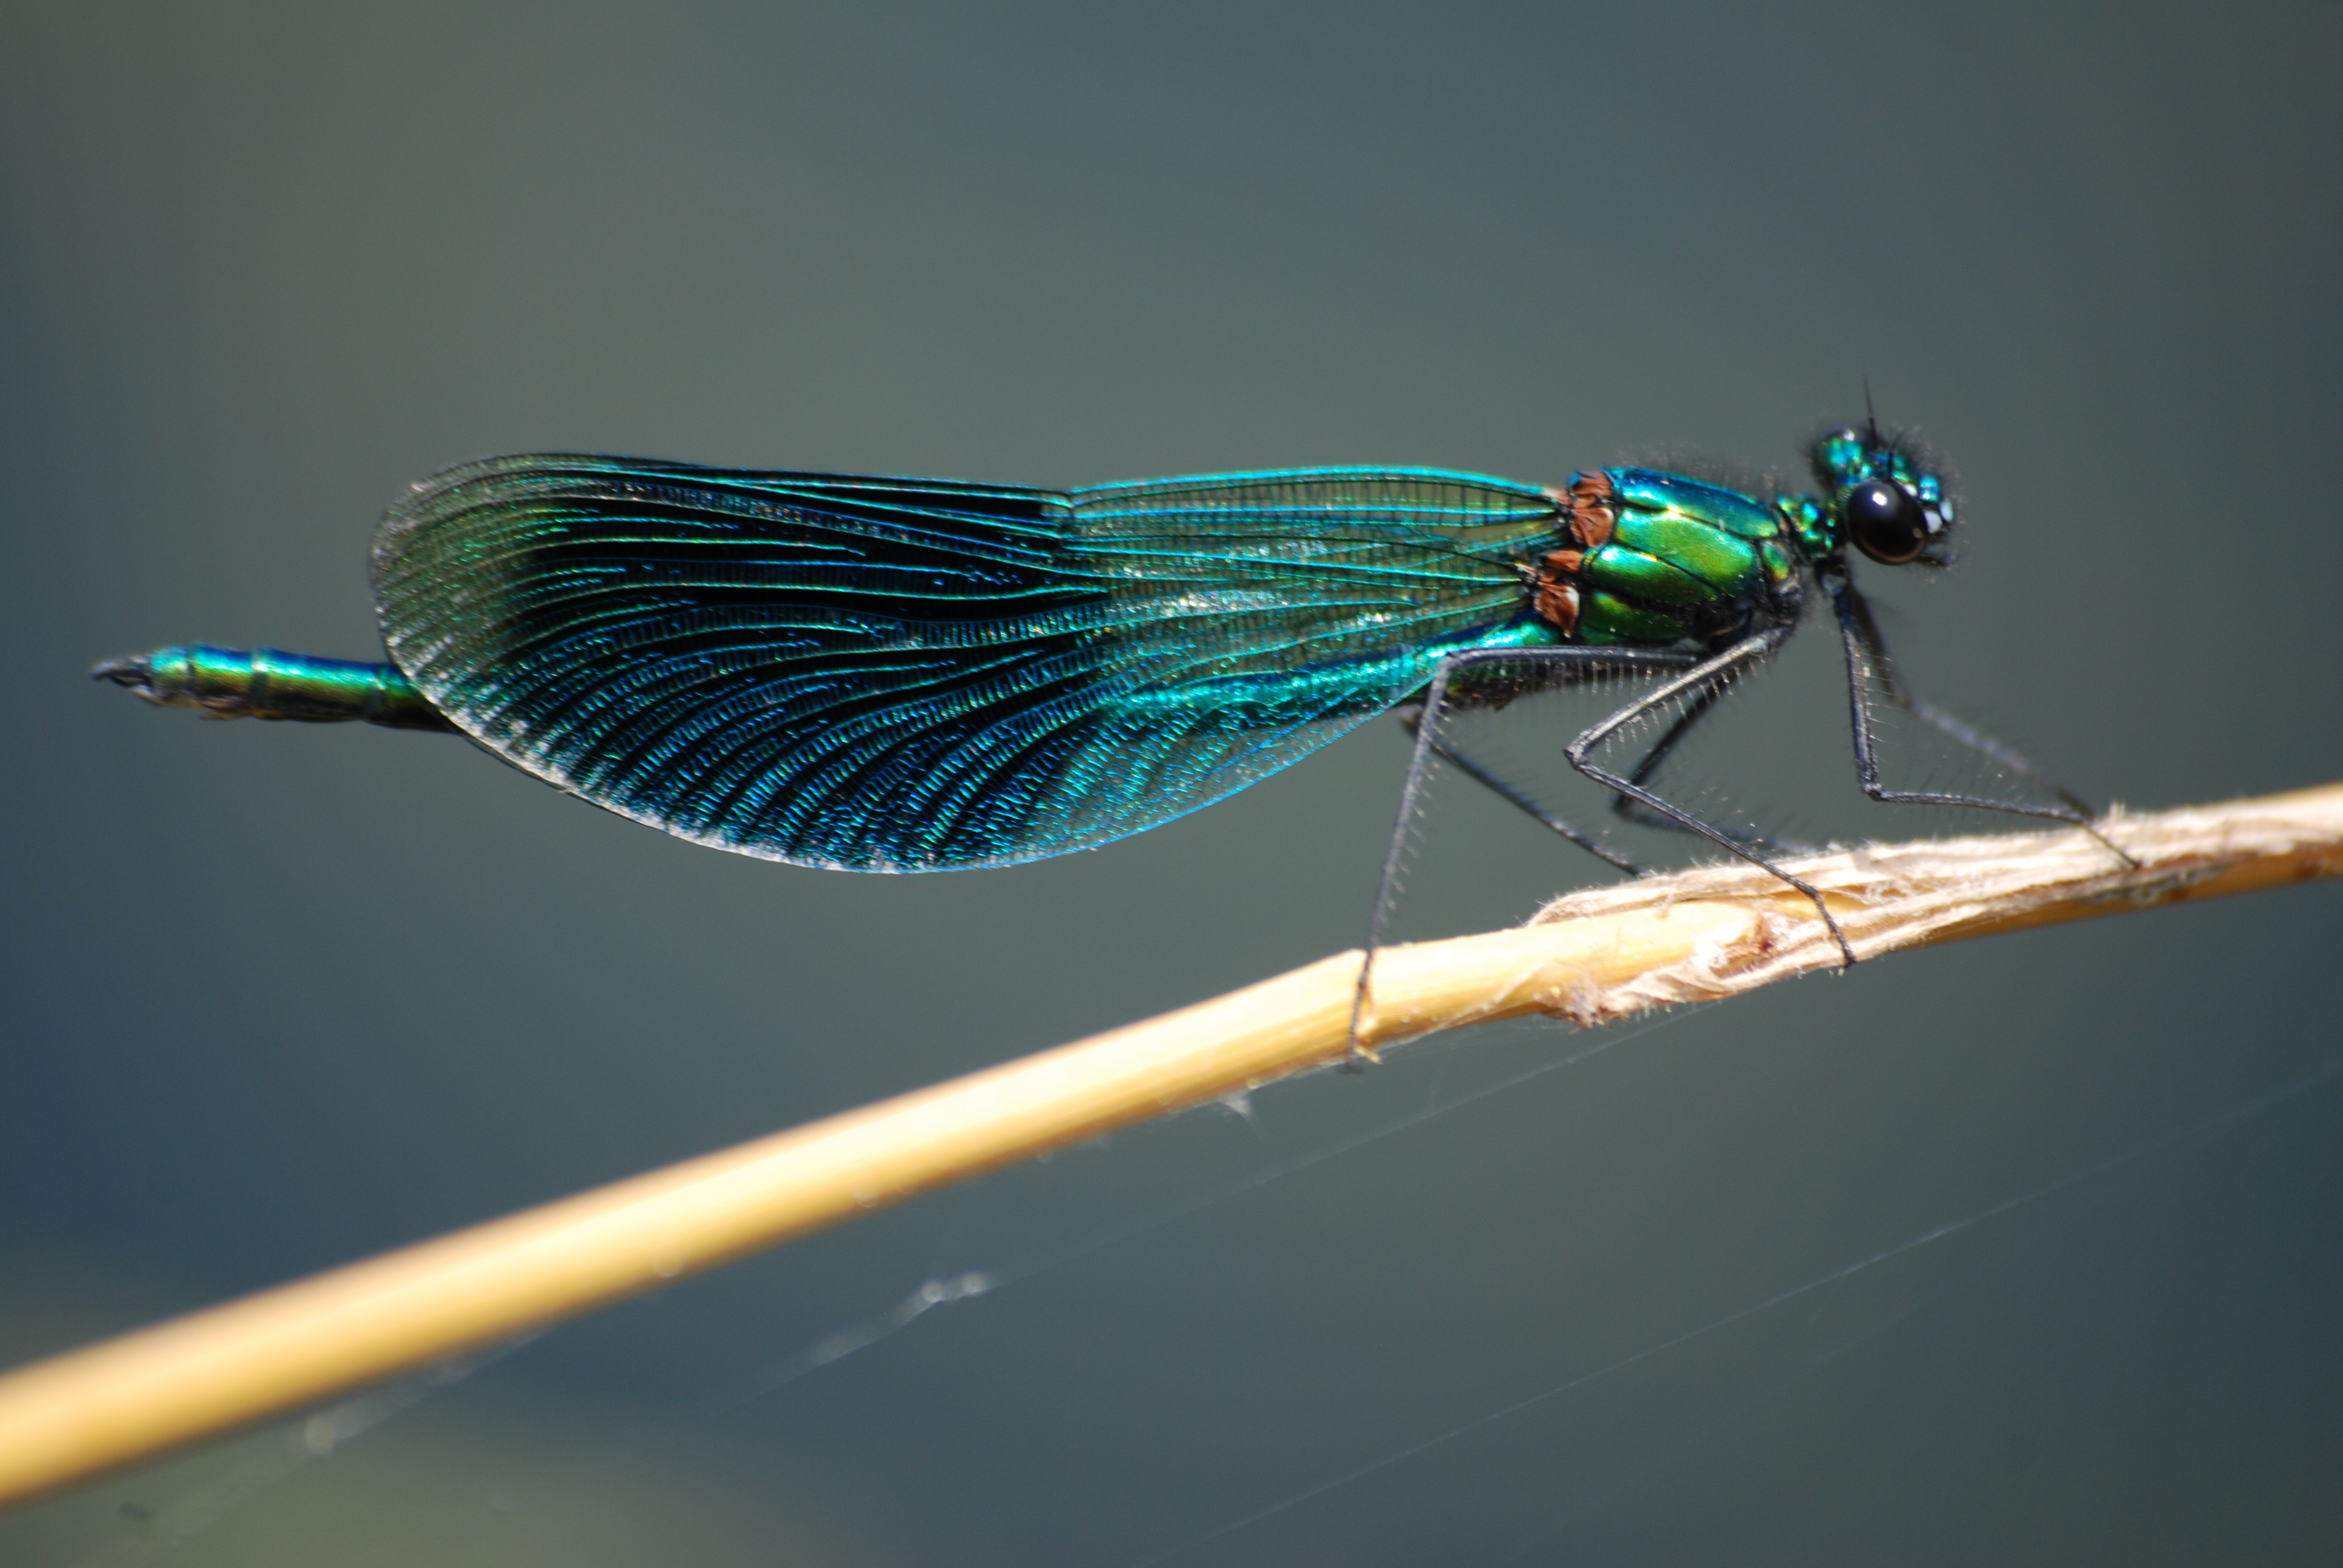
wing, fly, green, insect, macro, colorful, fauna, invertebrate, life, entomology, wings, dragonfly, resting, damselfly, demoiselle, macro photography, arthropod, banded, banded demoiselle, plant stem, dragonflies and damseflies, net winged insects, damsel fly, calopteryx splendens